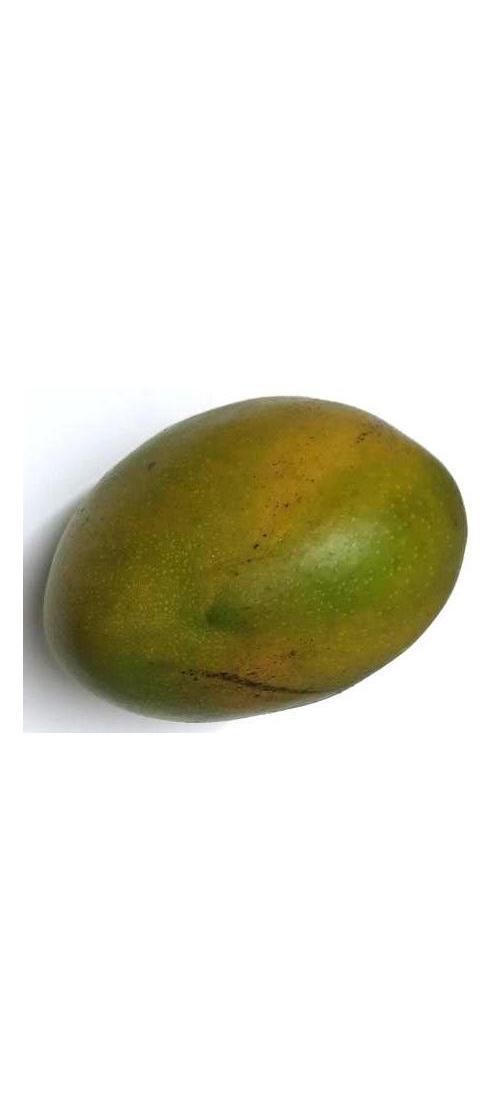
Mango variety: Bari-4